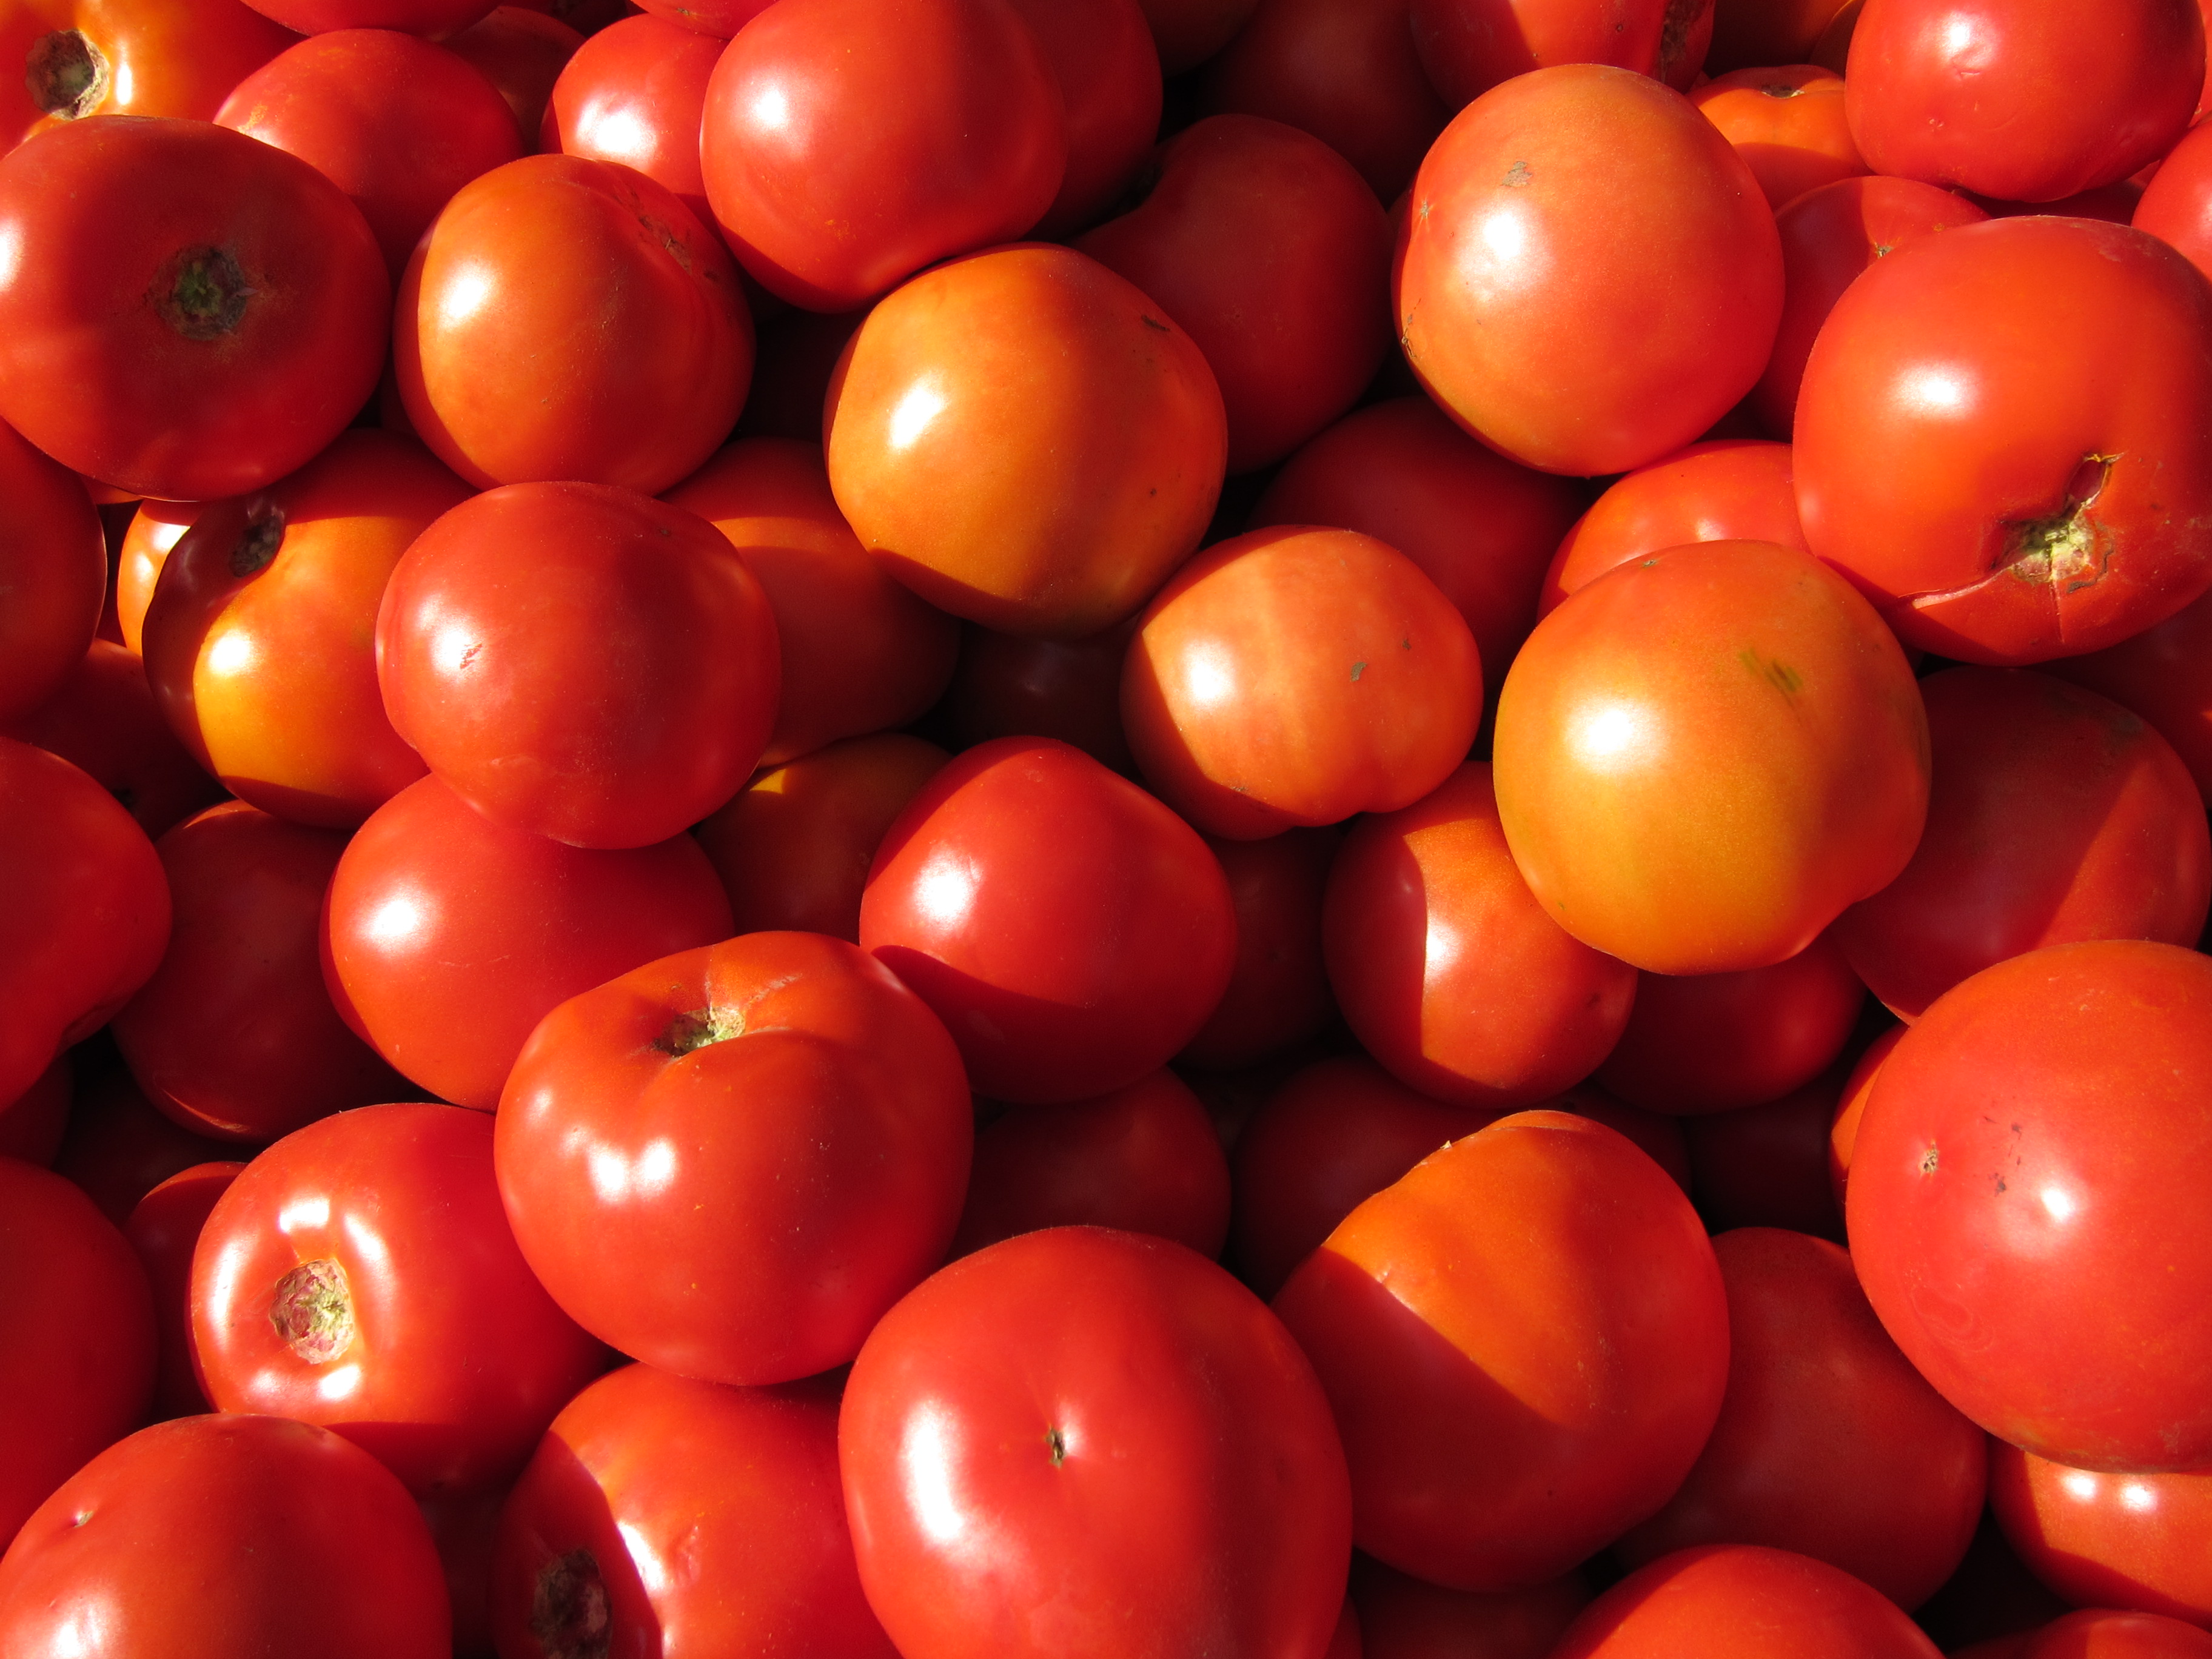
plant, fruit, flower, food, red, produce, vegetable, tomato, farmersmarket, sacramento, solanumlycopersicum, sooc, flowering plant, plum tomato, land plant, potato and tomato genus